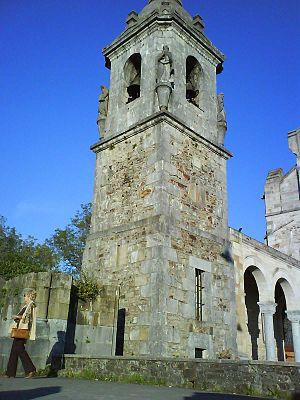
Le sanctuaire d'Urkiola dédié aux Saints Antoine l'Abbé et Antoine de Padoue est un temple catholique qui se situe sur le col d'Urkiola, dans la commune biscaïenne d'Abadiño au Pays basque. Il est un des sanctuaires les plus vénérés de la province et aussi parmi les plus anciens. Sa situation, dans le cœur du Parc naturel d'Urkiola, à côté d'une des routes historiques qui relie la côte cantabrique avec le plateau castillan et entouré d'une nature exubérante. Ce paysage est remarquable avec des parois calcaires des montagnes du Durangaldea, avec l'Anboto comme point culminant. C'est ici que la mythologie basque situe la demeure principale de sa déesse principale pour le peuple basque, Mari.